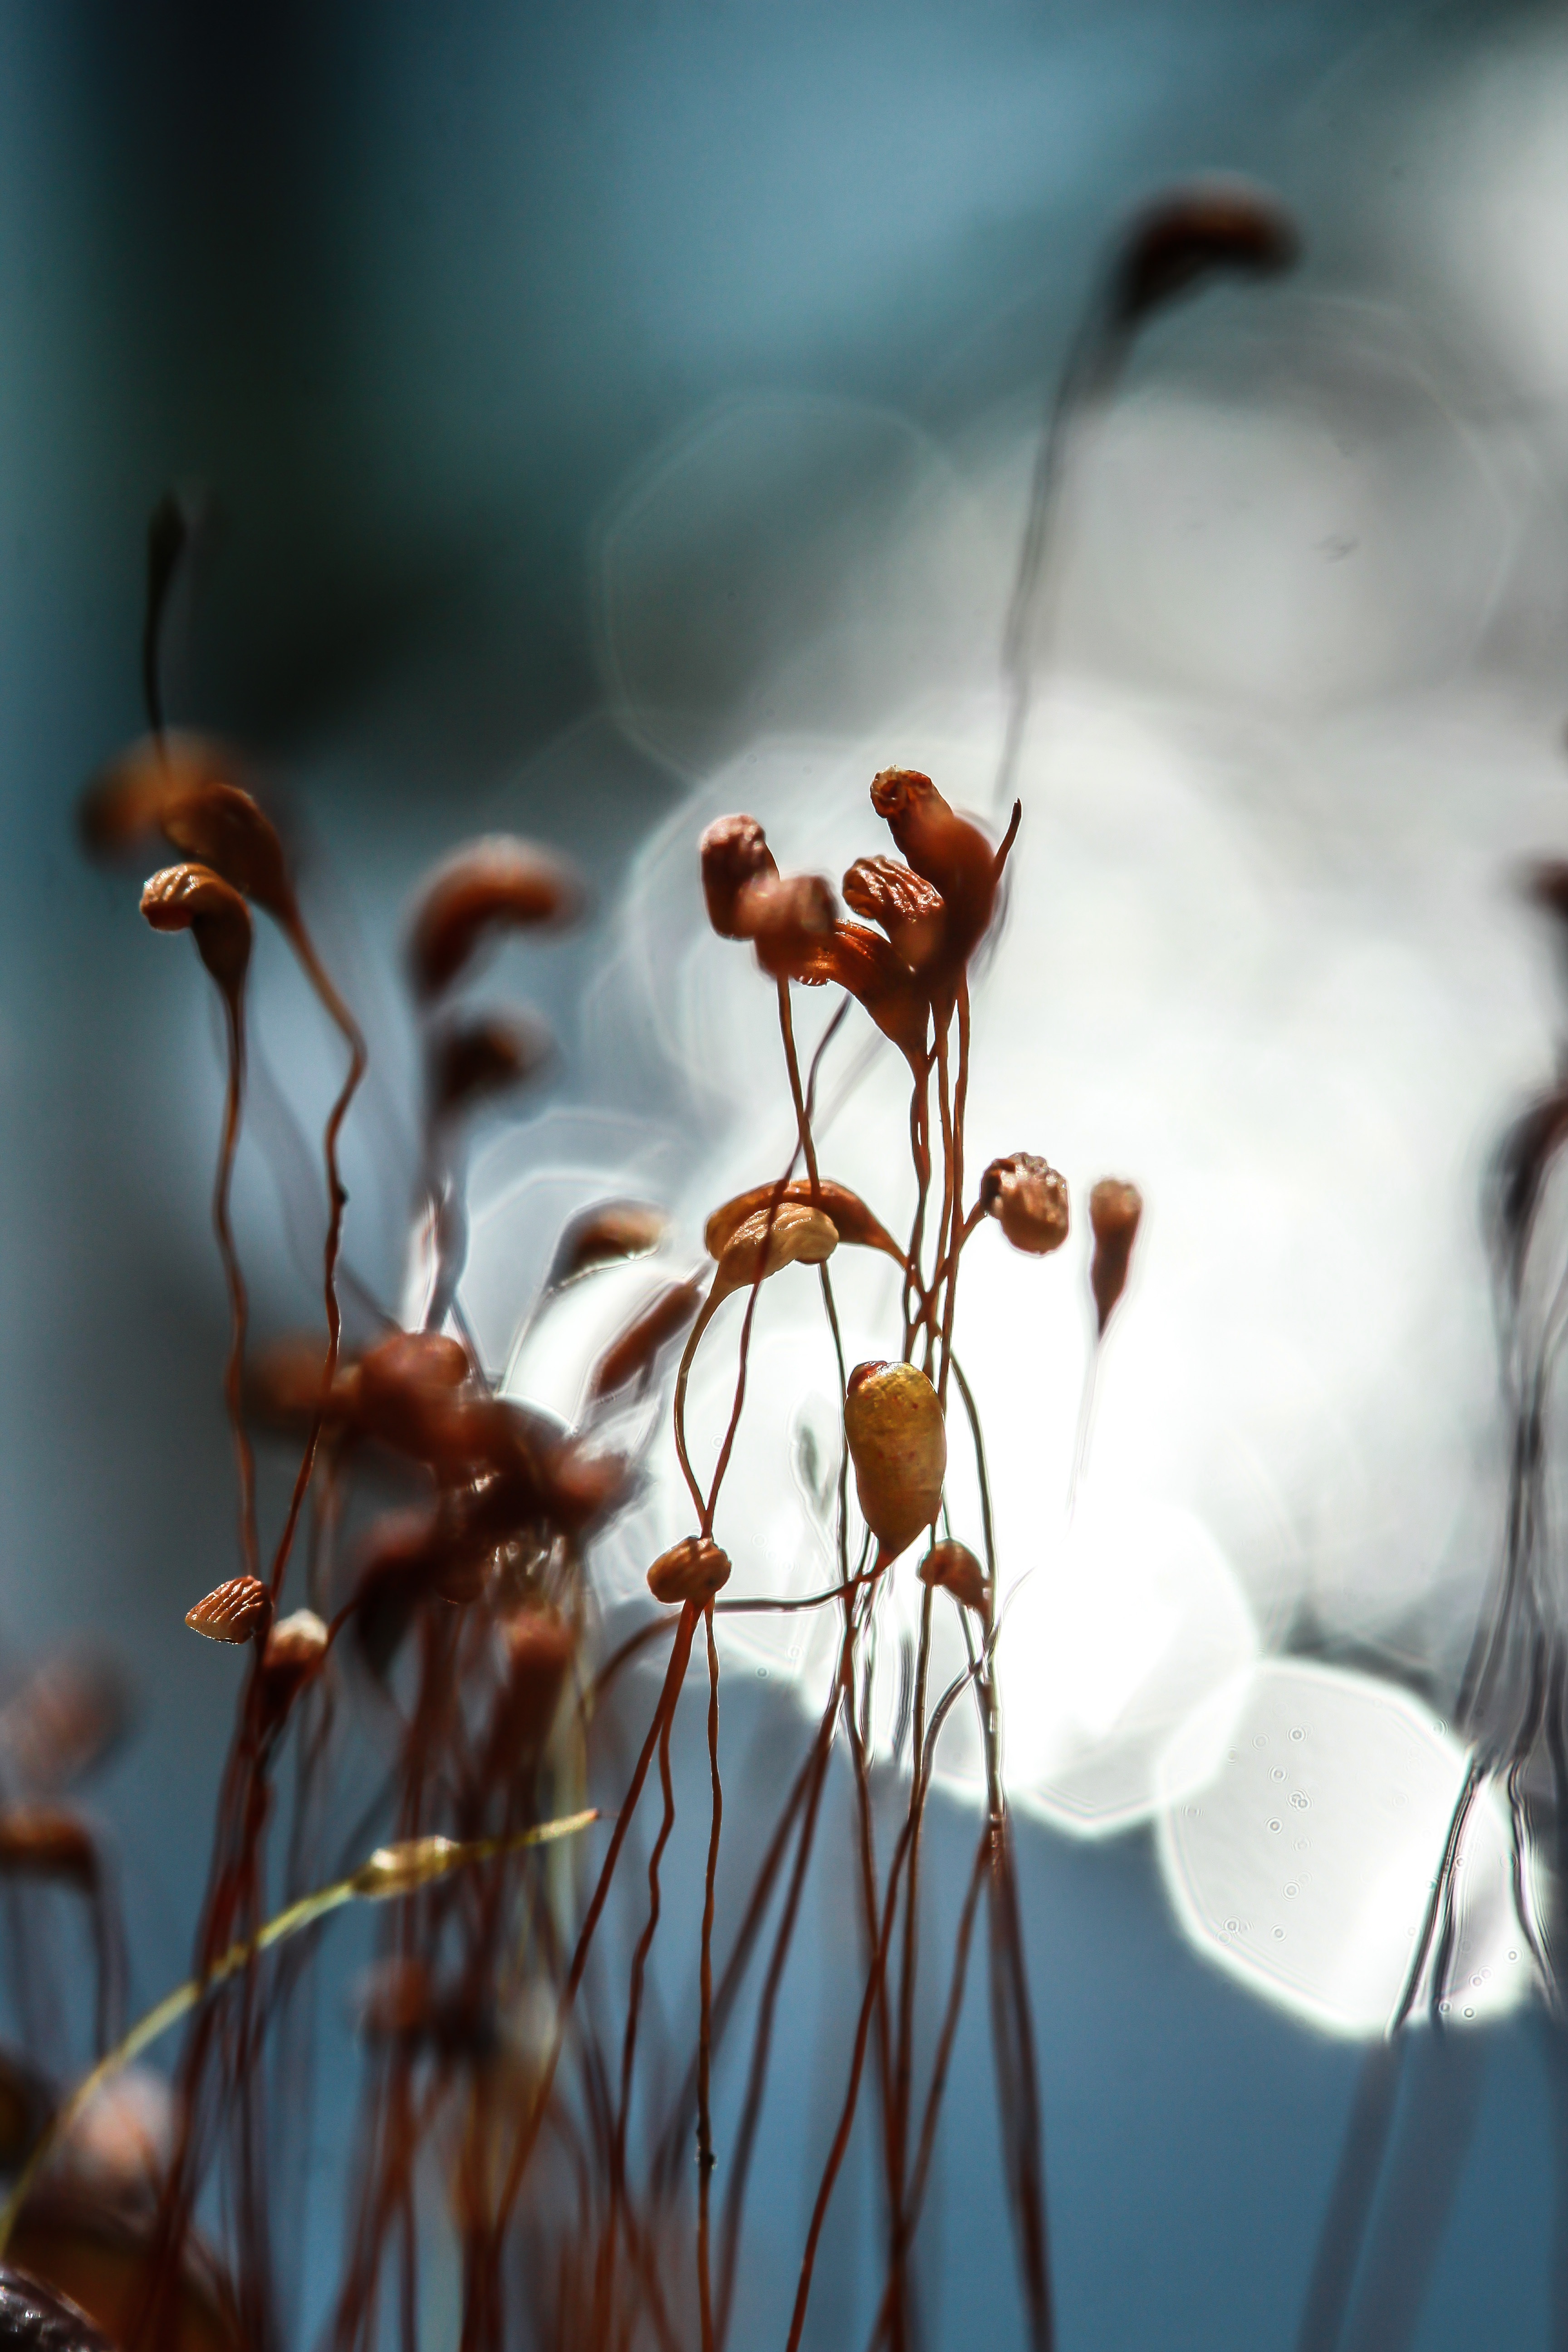
water, nature, branch, winter, light, plant, sun, photography, sunlight, leaf, flower, moss, pond, spring, macro, autumn, botany, flora, season, twig, glitter, close up, spores, mossy, sunbeam, macro photography, sun spots, plant stem, moss spores, macro shooting